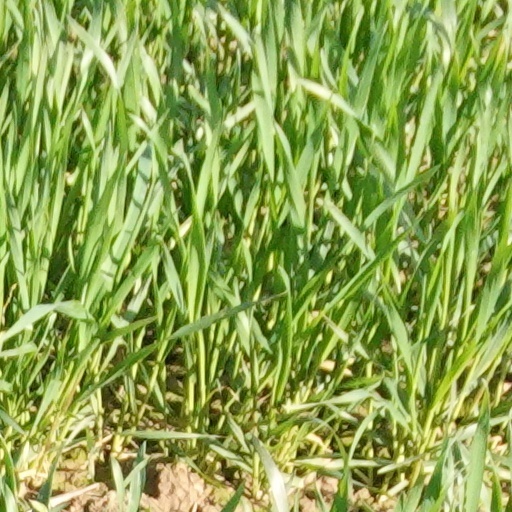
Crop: wheat